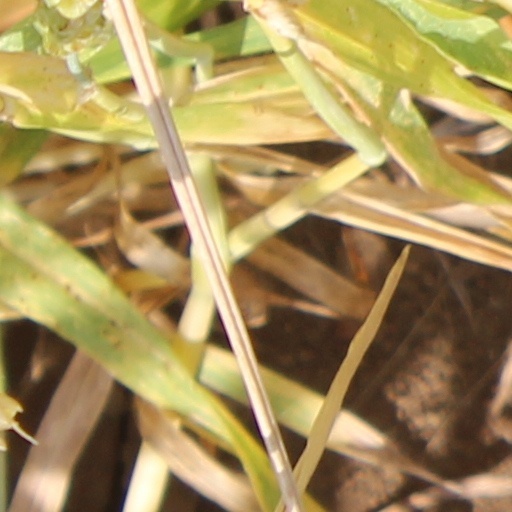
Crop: wheat